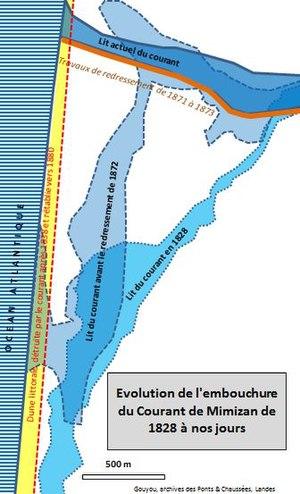
Reproduction
Le courant de Mimizan est un fleuve côtier dont le cours s’inscrit entièrement sur la commune de Mimizan, dans le département français des Landes. Appartenant à la famille des courants landais, il est l'exutoire de l'étang d'Aureilhan mais aussi indirectement des étangs de Biscarrosse et de Parentis et de Cazaux et de Sanguinet.